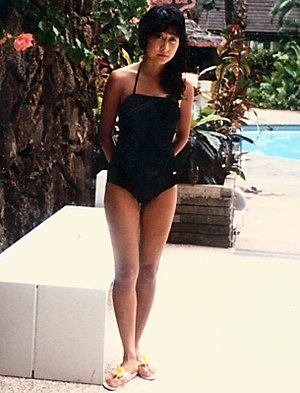
Badedragt
Kvinde i badedragt.
Badedragten er et påklædningsstykke beregnet til ophold i vand. Badedragten er som oftest fremstillet i et materiale, som tørrer hurtigt, såsom lycra.